2001 Spanish Grand Prix

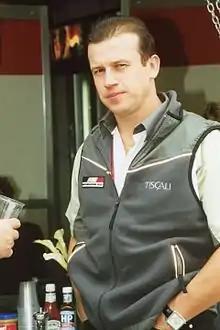
Olivier Panis "(pictured in 2002)" was the fastest driver to not qualify in the top ten.

Panis in 11th was slowed by De La Rosa and Barrichello on two separate laps. The presence of other cars around him prevented him from setting another fast lap. Montoya, 12th, lost time after Verstappen spun ahead of him and was hampered by other cars. Irvine slipstreamed pole sitter Michael Schumacher down the pit lane straight, allowing him to go faster to qualify 13th. Burti, in his first Formula One qualifying session for Prost, was 14th after the wind hampered his car's balance, making it difficult to record a quick lap. Alesi, his teammate, struggled to find balance and pace in his car, qualifying 15th. Arrows teammates Enrique Bernoldi and Verstappen secured 16th and 17th for the third consecutive race. Bernoldi made no significant alterations to his car's setup and he experienced a minor loss of control. Verstappen spun into the turn four gravel trap on his third run due to a lengthy brake pedal, causing undertray damage. Fernando Alonso was the fastest Minardi driver in 18th place after having his engine replaced due to an oil system issue in morning practice. Benetton's Giancarlo Fisichella took 19th when slow cars hampered his final runs. De La Rosa qualified 20th due to rear brake issues on his final run in the spare Jaguar R2 set up for teammate Irvine while his race car was being repaired following his fourth practice session crash. Button continued to nurse his shoulder injury, and took 21st as the slower Benetton driver because late-qualifying car setup alterations took longer than expected, and he missed the final run. Marques completed the starting order in 22nd. He could not find a proper chassis balance because of excess oversteer in some turns and he lost a lot of time approaching a slower car on his final run, in which he almost spun.